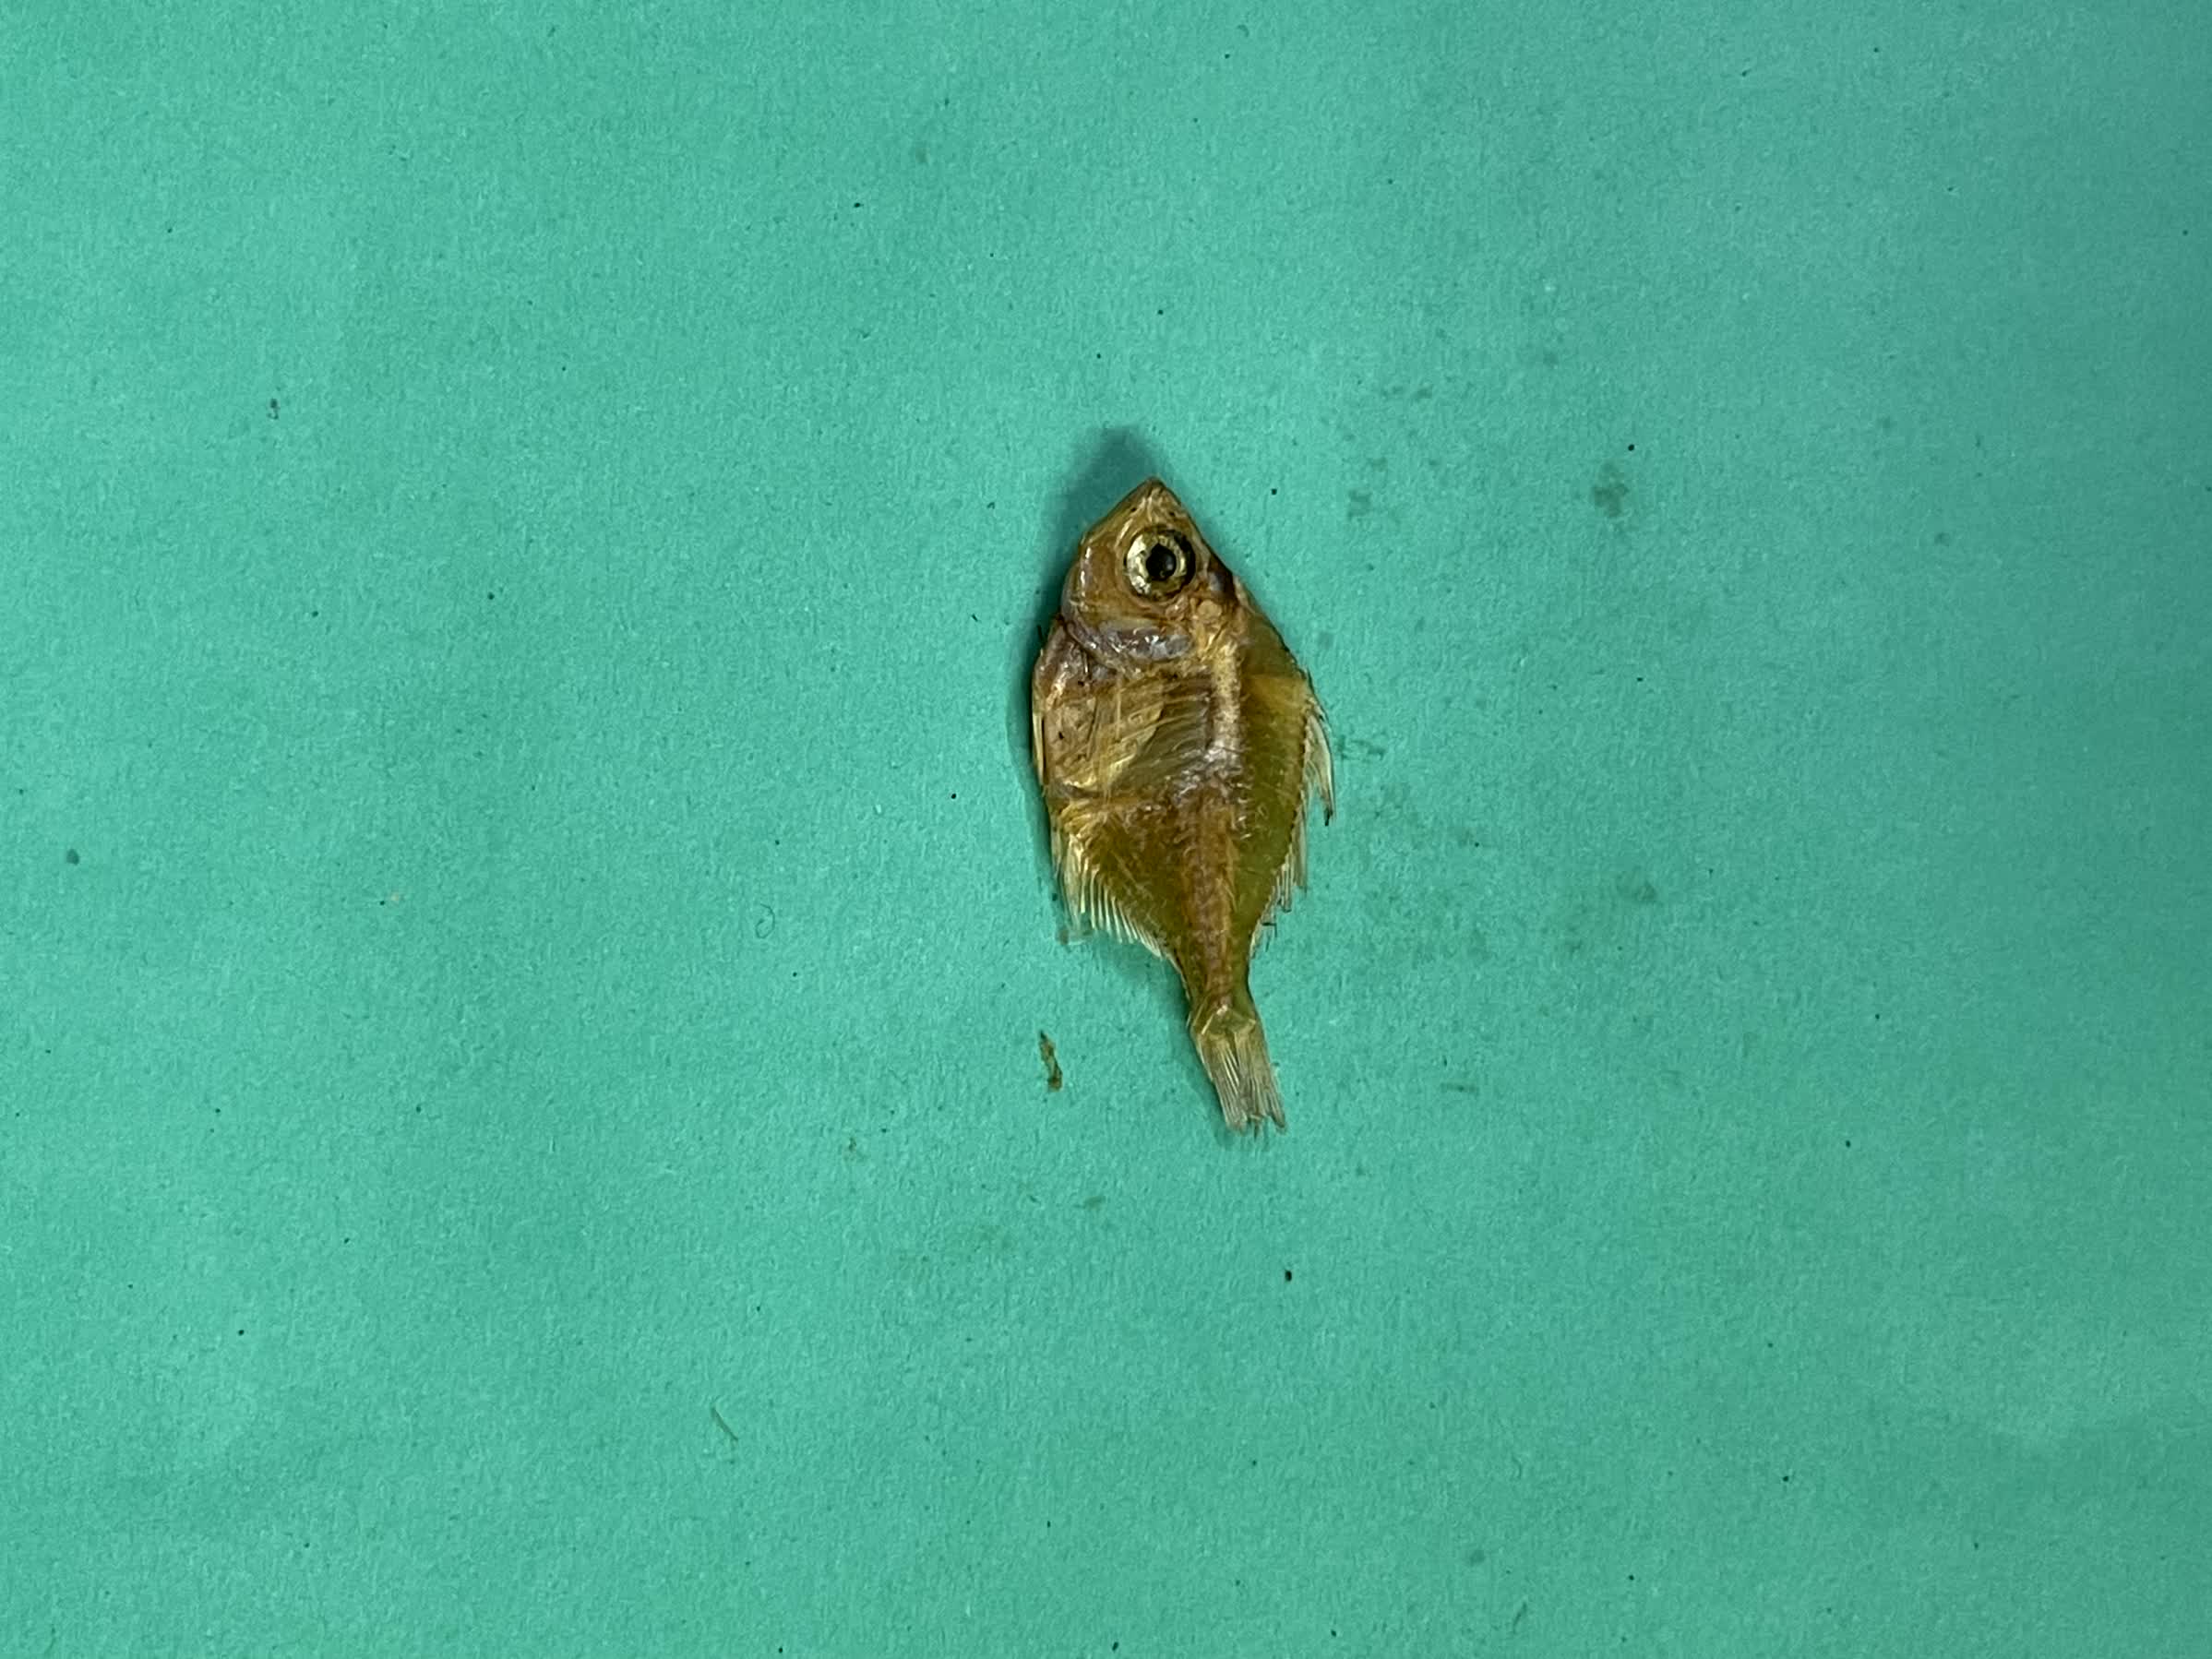
Species: Chanda